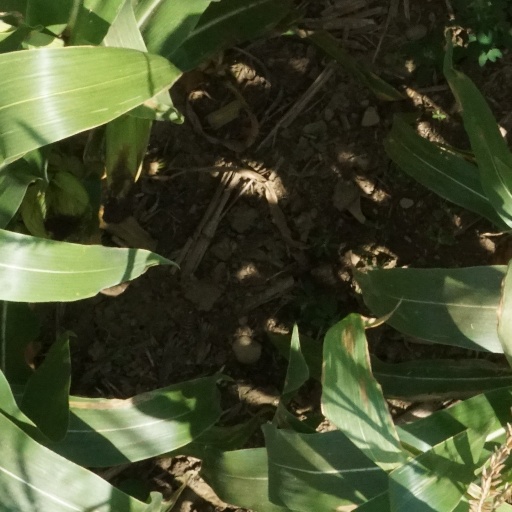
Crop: maize; corn